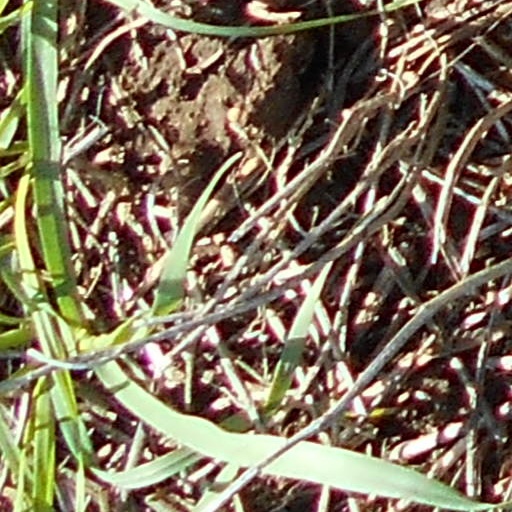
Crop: wheat